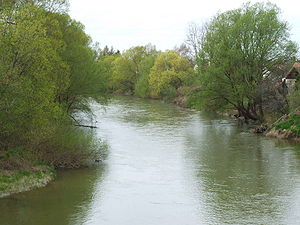
Rába
Rába
Rába er en flod som løber gennem den sydøstlige del af Østrig og den vestlige del af Ungarn, og den er en af Donaus bifloder. Den har sit udspring i Østrig, nogle kilometer øst for Bruck an der Mur. Floden løber gennem delstaterne Steiermark og Burgenland i Østrig, og Vas og Győr-Moson-Sopron i Ungarn. Den løber sammen med en biflod til Donau i den nordvestlige del af Ungarn, i byen Győr. Andre landsbyer og byer langs Rába er blandt andre Gleisdorf, Feldbach, og Szentgotthárd og Körmend.